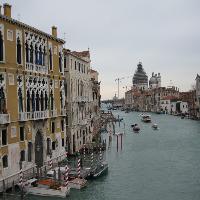
Weather: cloudy or overcast